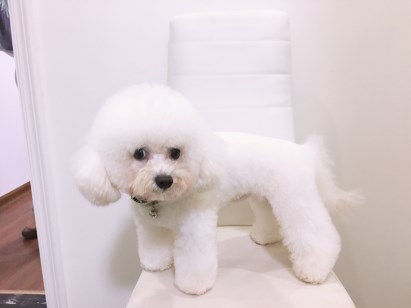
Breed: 3083-n000117-Bichon_Frise